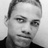
Emotion: neutral